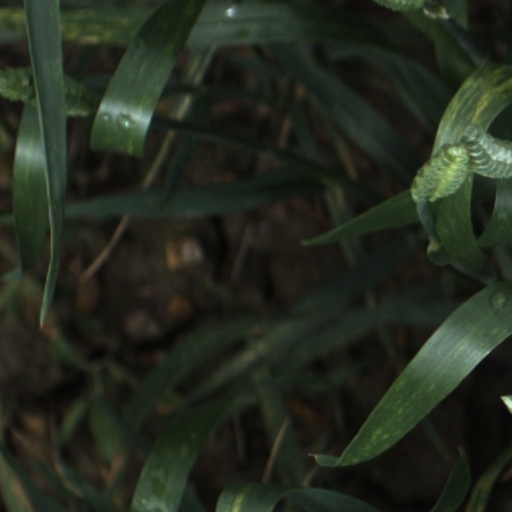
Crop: wheat